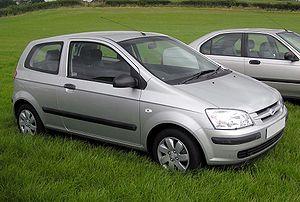
La Dodge Brisa était un modèle de voiture produit par le constructeur vénézuélien MMC Automotriz, entre 2002 et 2009. Il y'avait deux générations et il s'agissait de versions rebadgées de deux modèles Hyundai différents, dans le cadre de l'alliance stratégique entre DaimlerChrysler et le constructeur sud-coréen.